Bicolor cat

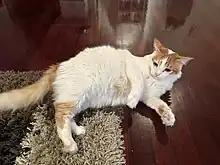
Van-patterned red tabby-and-white Turkish Van cat

Van-patterned cats are bicolor cats, they are mostly white (generally more than 75% white). They have color around their ears and tail, separated by white coloring. They may have small (roughly coin sized) colored spots on and around their spine. The term "Van pattern" comes from the Turkish Van (named after Lake Van), which is a Van-patterned bicolor breed. The Van pattern is known to animal geneticists as the Seychelles (Seychellois) pattern and is classified into three variants: